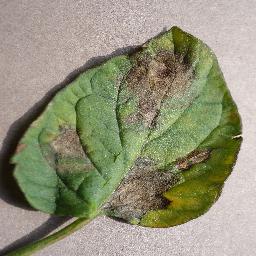
Label: Tomato___Late_blight